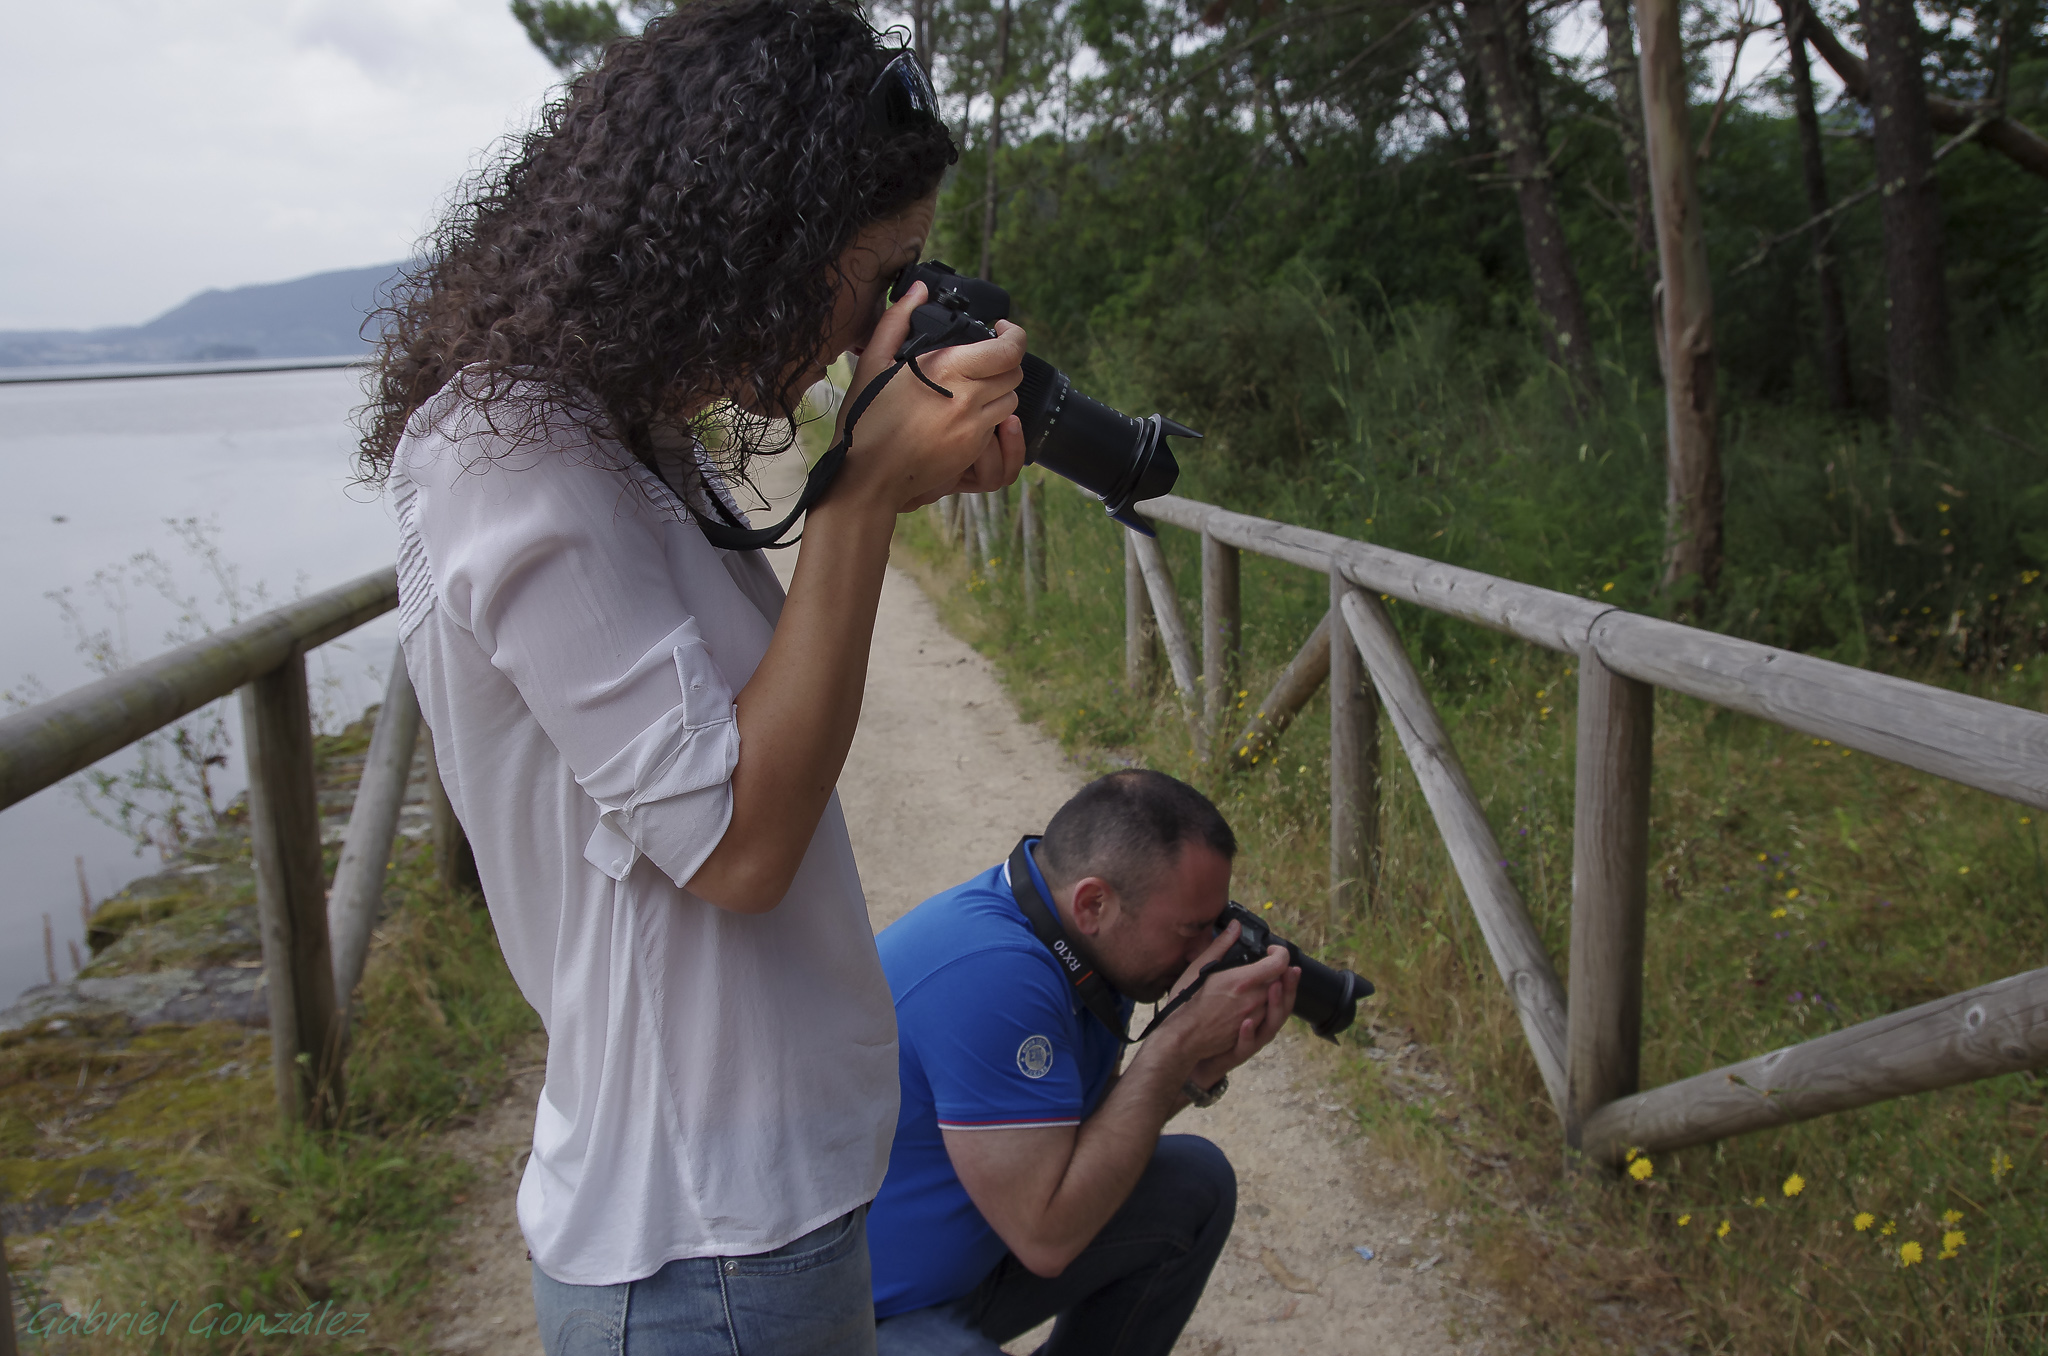
man, people, vacation, child, fun, pontevedra, tamron1750, ggl1, gaby1, xovesphoto, varios, some, pentaxk5, gphoto, interaction, cursofotograf a